Church of Our Lady of Mercy (João Pessoa)

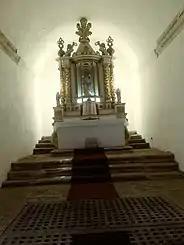
Chapel of the Savior of the World in the Church of Mercy

According to the record, it was the first church of Paraíba, Duarte Gomes da Silveira having instituted the purple of San Salvador del Mundo around 1639. The church is in the mannerist and baroque style, marked by the presence of the pulpit and the choir. it possesses the tabernacle with its golden reliefs carved of wood. The arch that separates the presbytery from the rest of the church, shows the emblem of the corners of the old Portuguese crown, and the Chapel of the Savior of the World, another emblem similar to the Spanish coins of the time of Felipe II. The church was recognized and inscribed as a historical heritage by IPHAN on April 25, 1938.